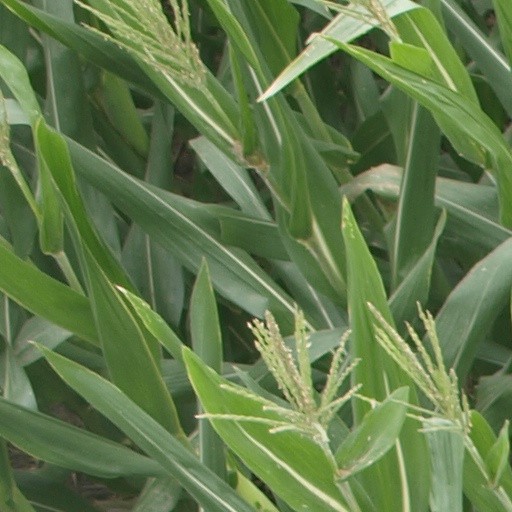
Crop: maize; corn